1978 Giro d'Italia

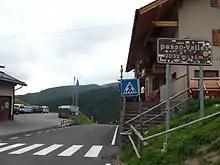
The Passo Valles was the "Cima Coppi" for the 1978 running of the Giro d'Italia.

There were four main individual classifications contested in the 1978 Giro d'Italia, as well as a team competition. Four of them awarded jerseys to their leaders. The general classification was the most important and was calculated by adding each rider's finishing times on each stage. The rider with the lowest cumulative time was the winner of the general classification and was considered the overall winner of the Giro. The rider leading the classification wore a pink jersey to signify the classification's leadership.